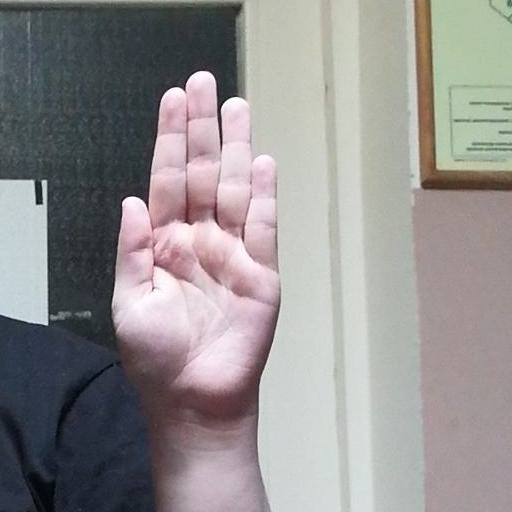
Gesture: stop